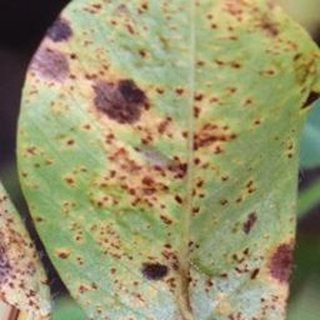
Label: groundnut_rust